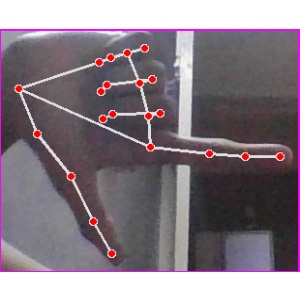
अक्षर: ख